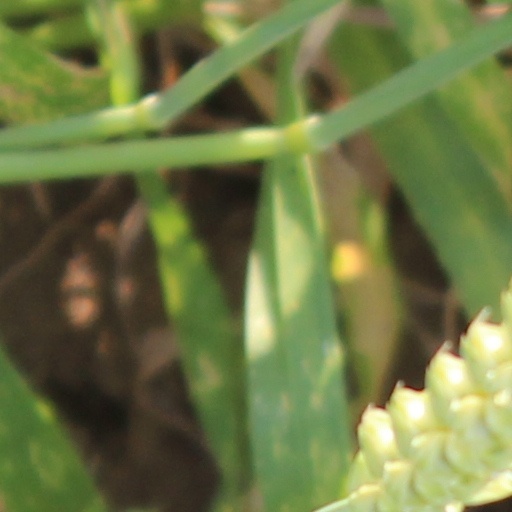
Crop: wheat